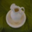
Label: cup